Harding Charter Preparatory High School

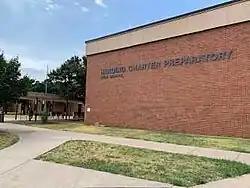

Harding Charter Preparatory High School is an open-access public charter high school in Oklahoma City, Oklahoma. It was founded in 2003 and is sponsored by the Oklahoma City Public Schools system, offering a free public college-preparatory education. The school's expectation is that after graduation every student will not only enter college but earn a four-year degree, either directly out of high school or after enlisting in the military.